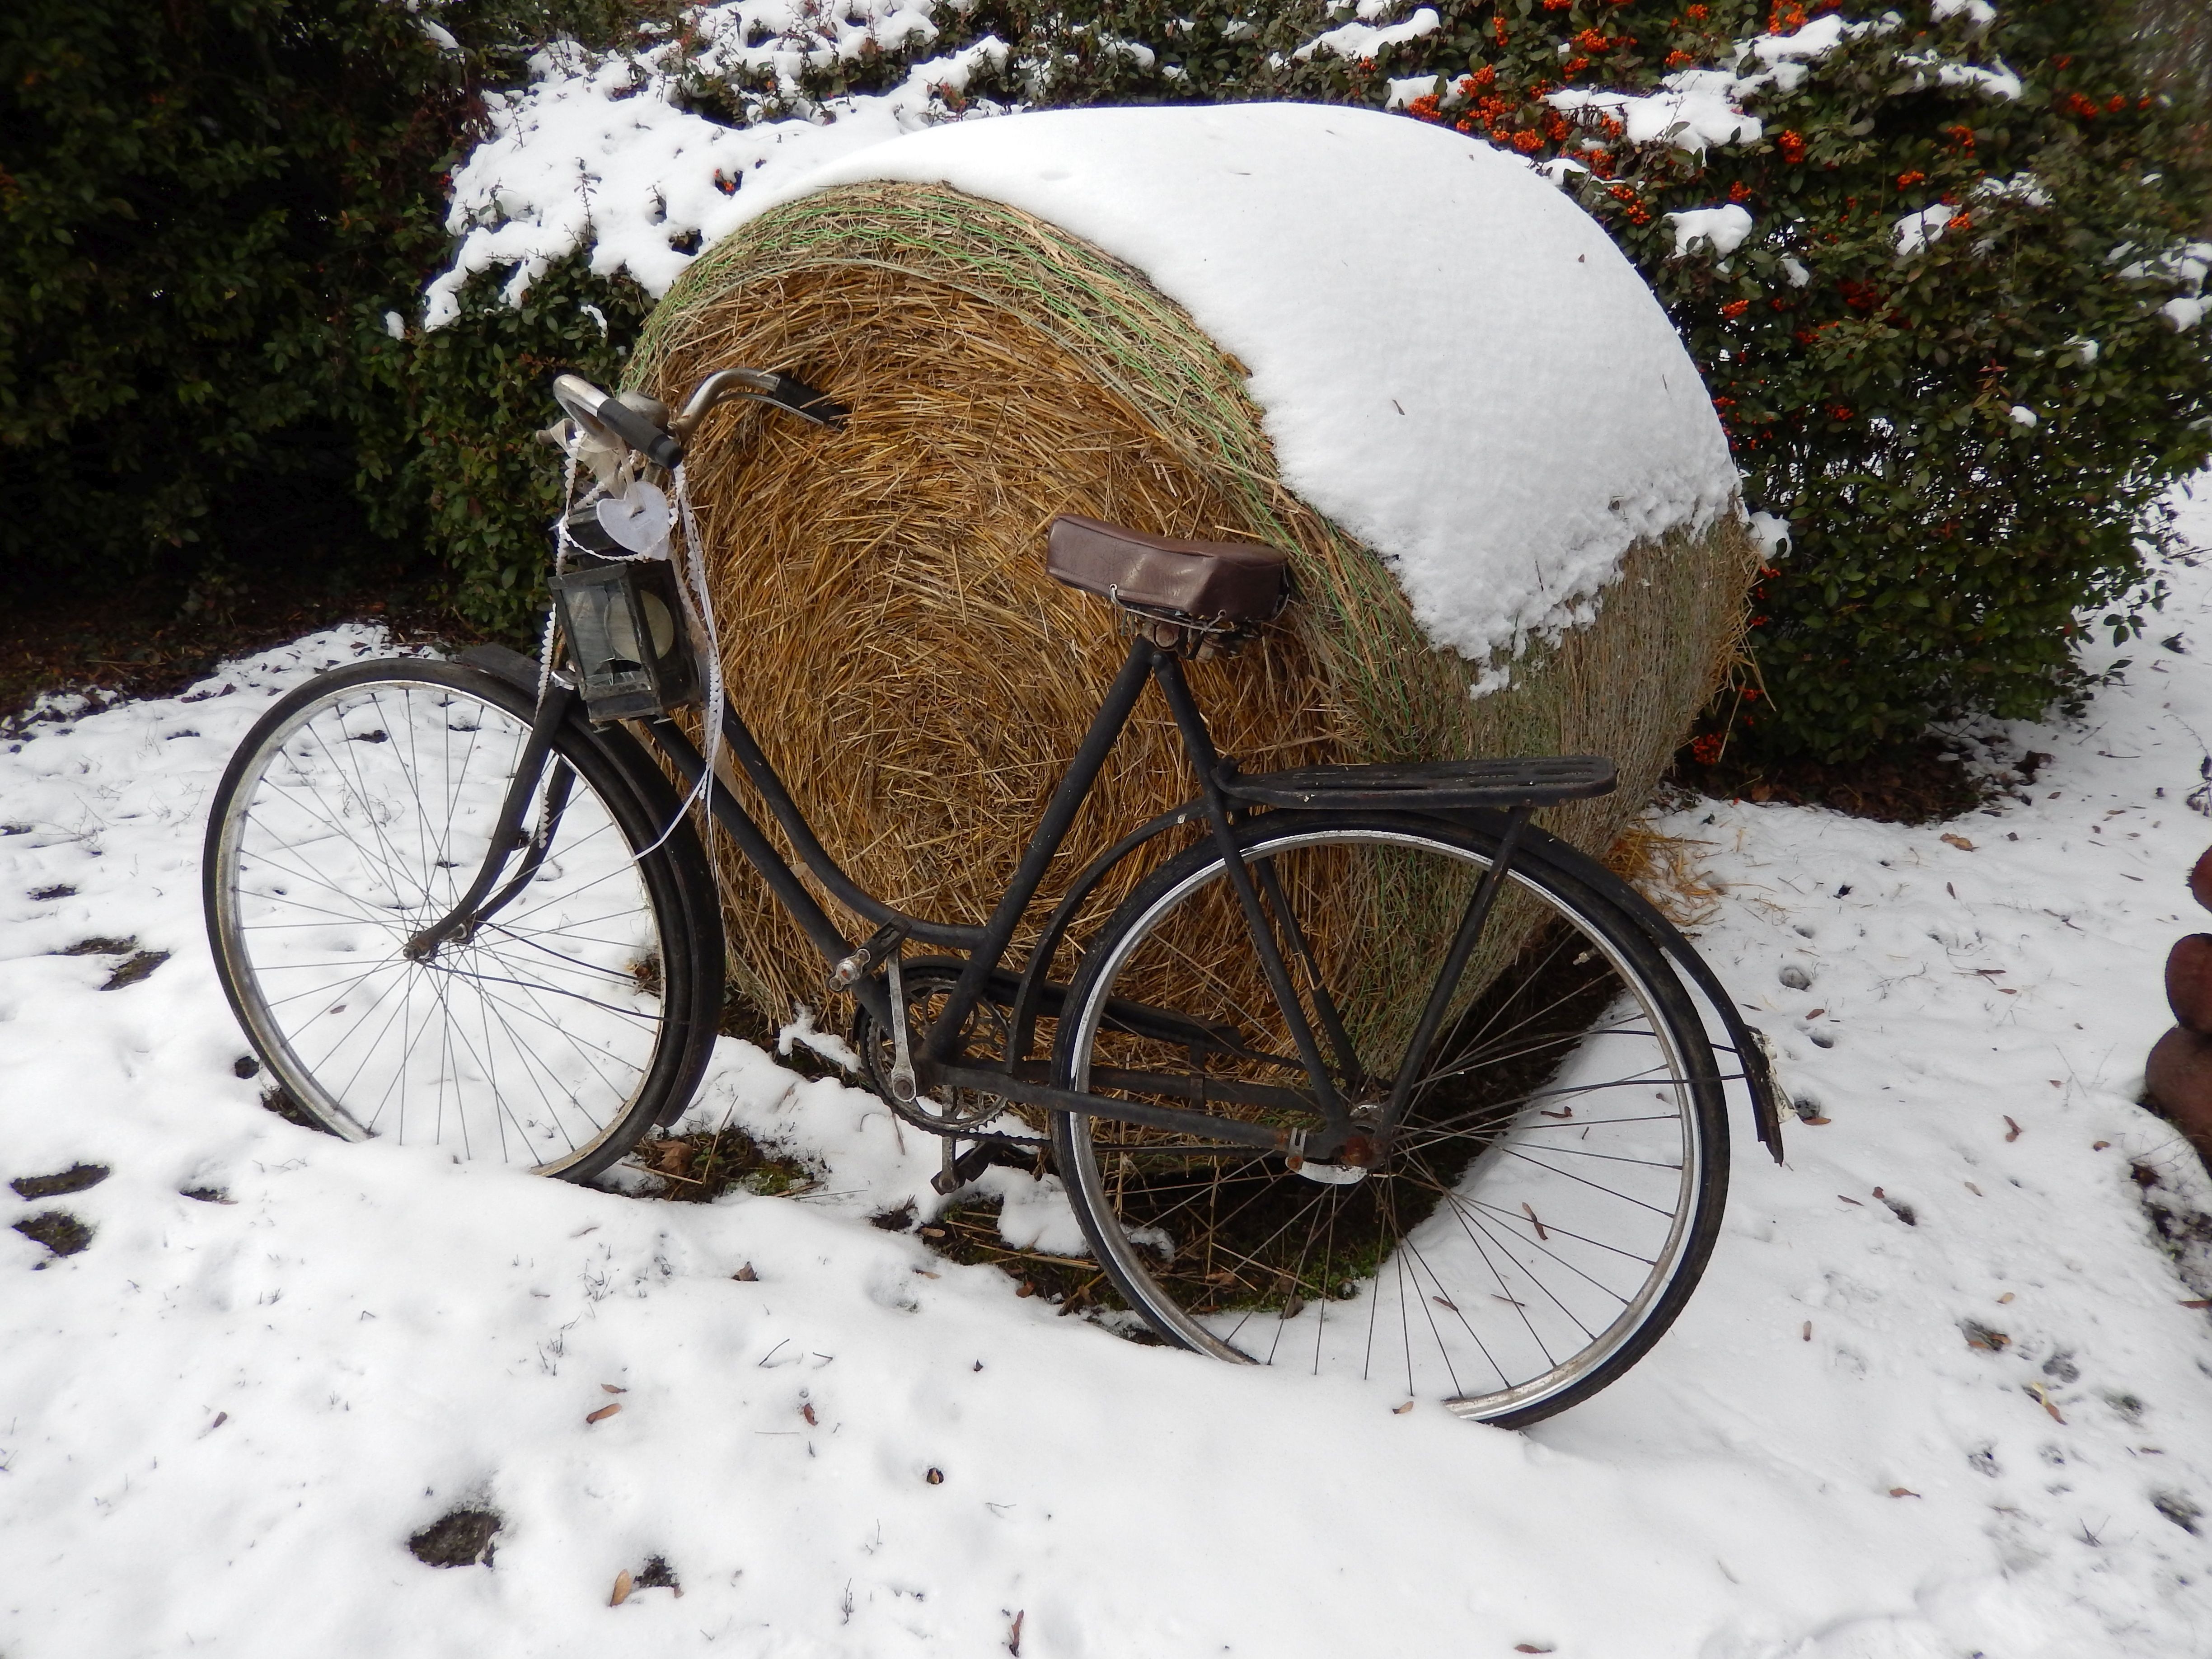
tree, snow, winter, hay, bicycle, bike, vehicle, weather, season, land vehicle